Robert Kardashian

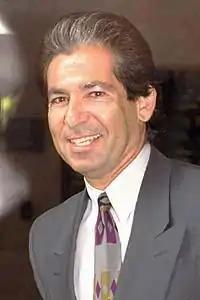

Robert George Kardashian (February 22, 1944 – September 30, 2003) was an American attorney and businessman. He gained recognition as O. J. Simpson's friend and defense attorney during Simpson's 1995 murder trial. He had four children with his first wife, Kris Kardashian: Kourtney, Kim, Khloé, and Rob, who appear on their family reality television series, "Keeping Up with the Kardashians", and its spinoffs.